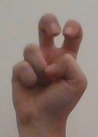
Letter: toot